UEFA Women's Euro 1993 final

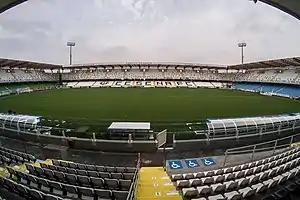
Stadio Dino Manuzzi, Cesena, Italy, where the final was held (pictured here in 2019)

The final of UEFA Women's Euro 1993 was held on 4 July 1993 at Stadio Dino Manuzzi, Cesena, Italy. Norway won the tournament, beating Italy 1-0.